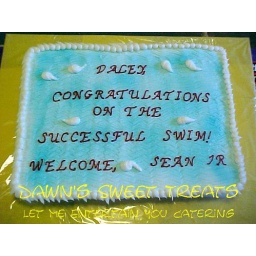
Tiny sperm swimming around cake. Shower cake for a man. All Buttercream.